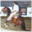
Label: horse